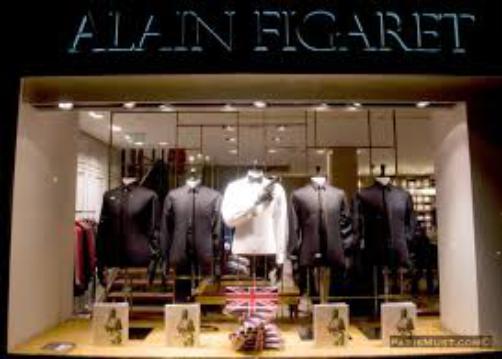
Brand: Alain Figaret
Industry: Clothes